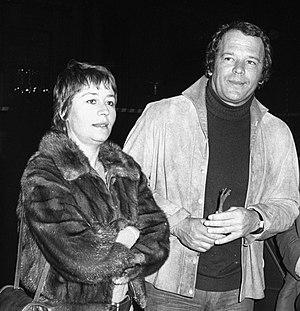
L'actrice française Annie Girardot et l'acteur italien Renato Salvatori à Rome en 1974.
Annie Girardot est une actrice et comédienne française née le 25 octobre 1931 à Paris et morte dans cette même ville le 28 février 2011.